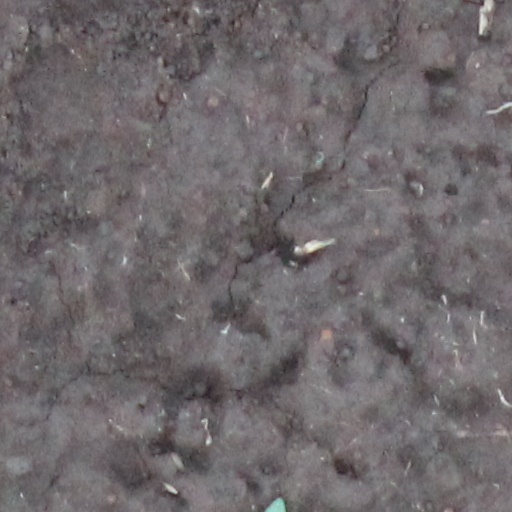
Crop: wheat